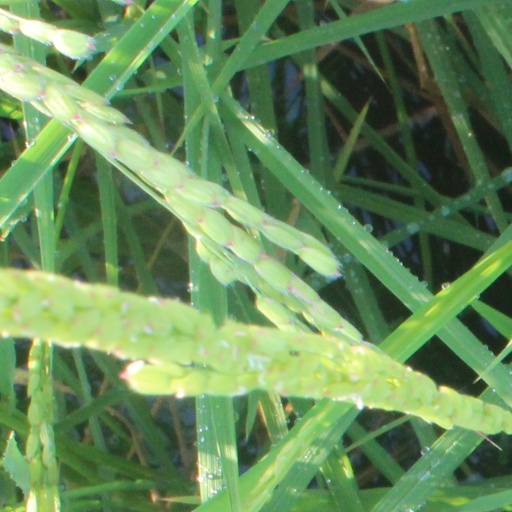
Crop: rice